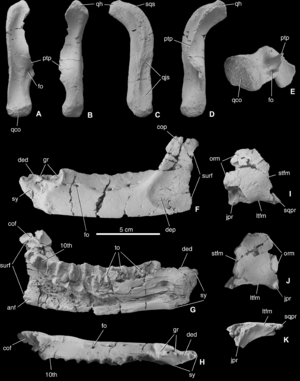
Mochlodon est un genre éteint de dinosaures ornithopodes proche des iguanodons datant de la fin de Crétacé. Il fut d'abord considéré comme un Iguanodon mais placé ensuite avec les Rhabdodon au sein de la famille des Rhabdodontidae.